Arasaleeswarar temple

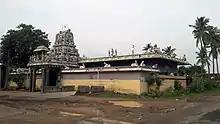

Arasaleeswarar Temple (also called Arasili) is a Hindu temple dedicated to the deity Shiva, located in Olindiyampattu, a village in Villupuram district in the South Indian state of Tamil Nadu. Shiva is worshipped as Arasaleeswarar, and is represented by the "lingam". His consort Parvati is depicted as Periyanaayagi. The presiding deity is revered in the 7th century Tamil Saiva canonical work, the "Tevaram", written by Tamil saint poets known as the Nayanars and classified as "Paadal Petra Sthalam".